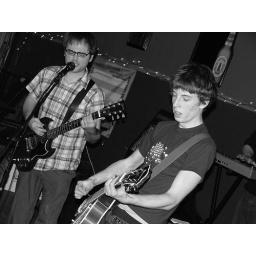
the green chair 12/30/06 @ i brewed it my way. photo by ted baird.